Question: Please indicate a possible affordance area of hold_book that can be used for holding
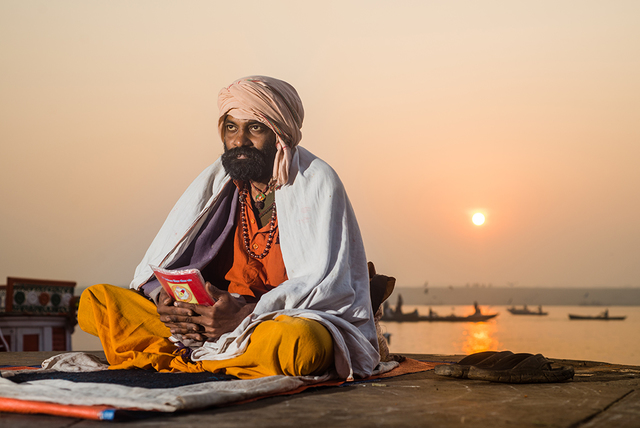
Answer: [141.5, 257.5, 234.5, 341.5]